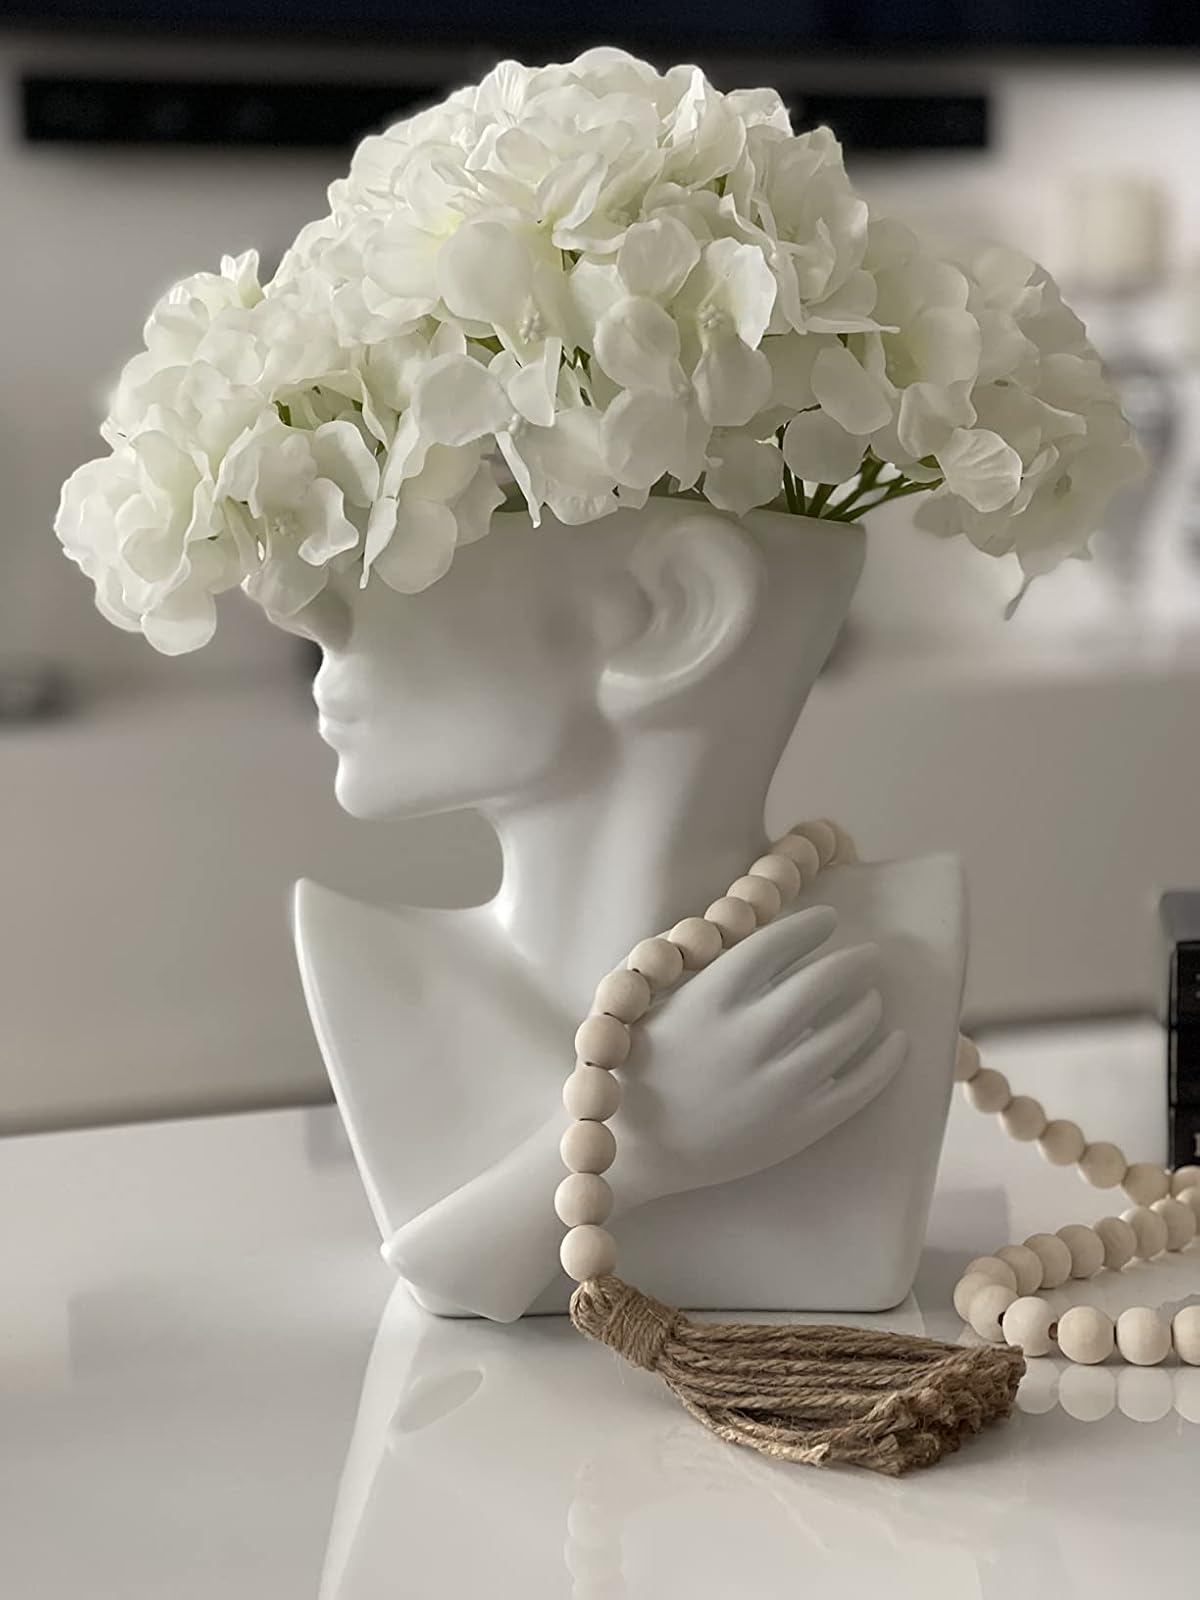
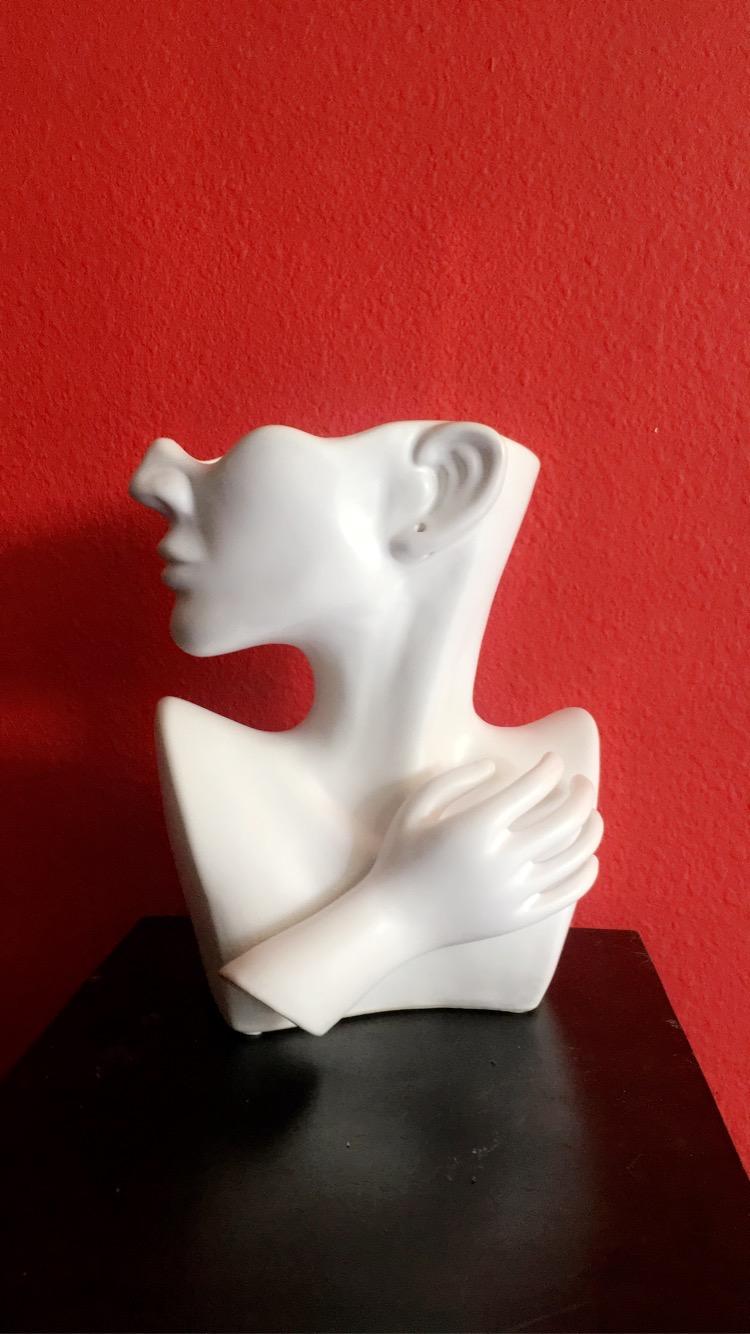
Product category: vase
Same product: yes